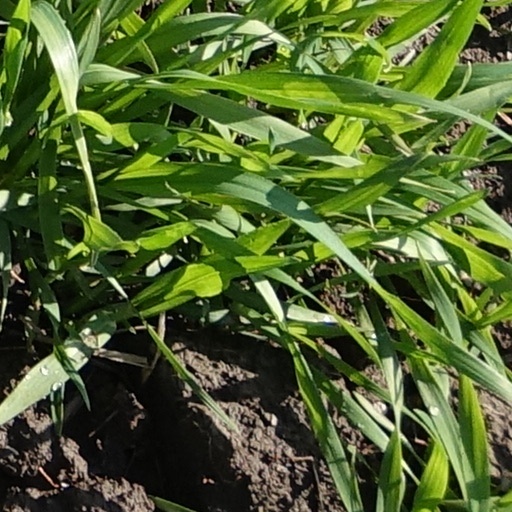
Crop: wheat